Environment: real
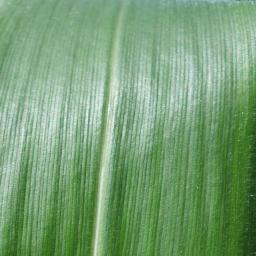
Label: healthy